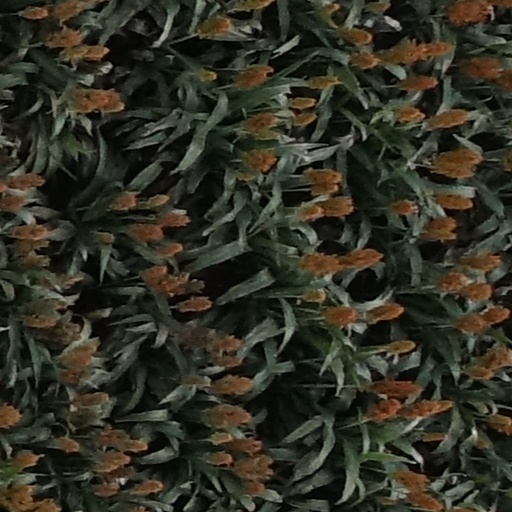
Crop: sorghum